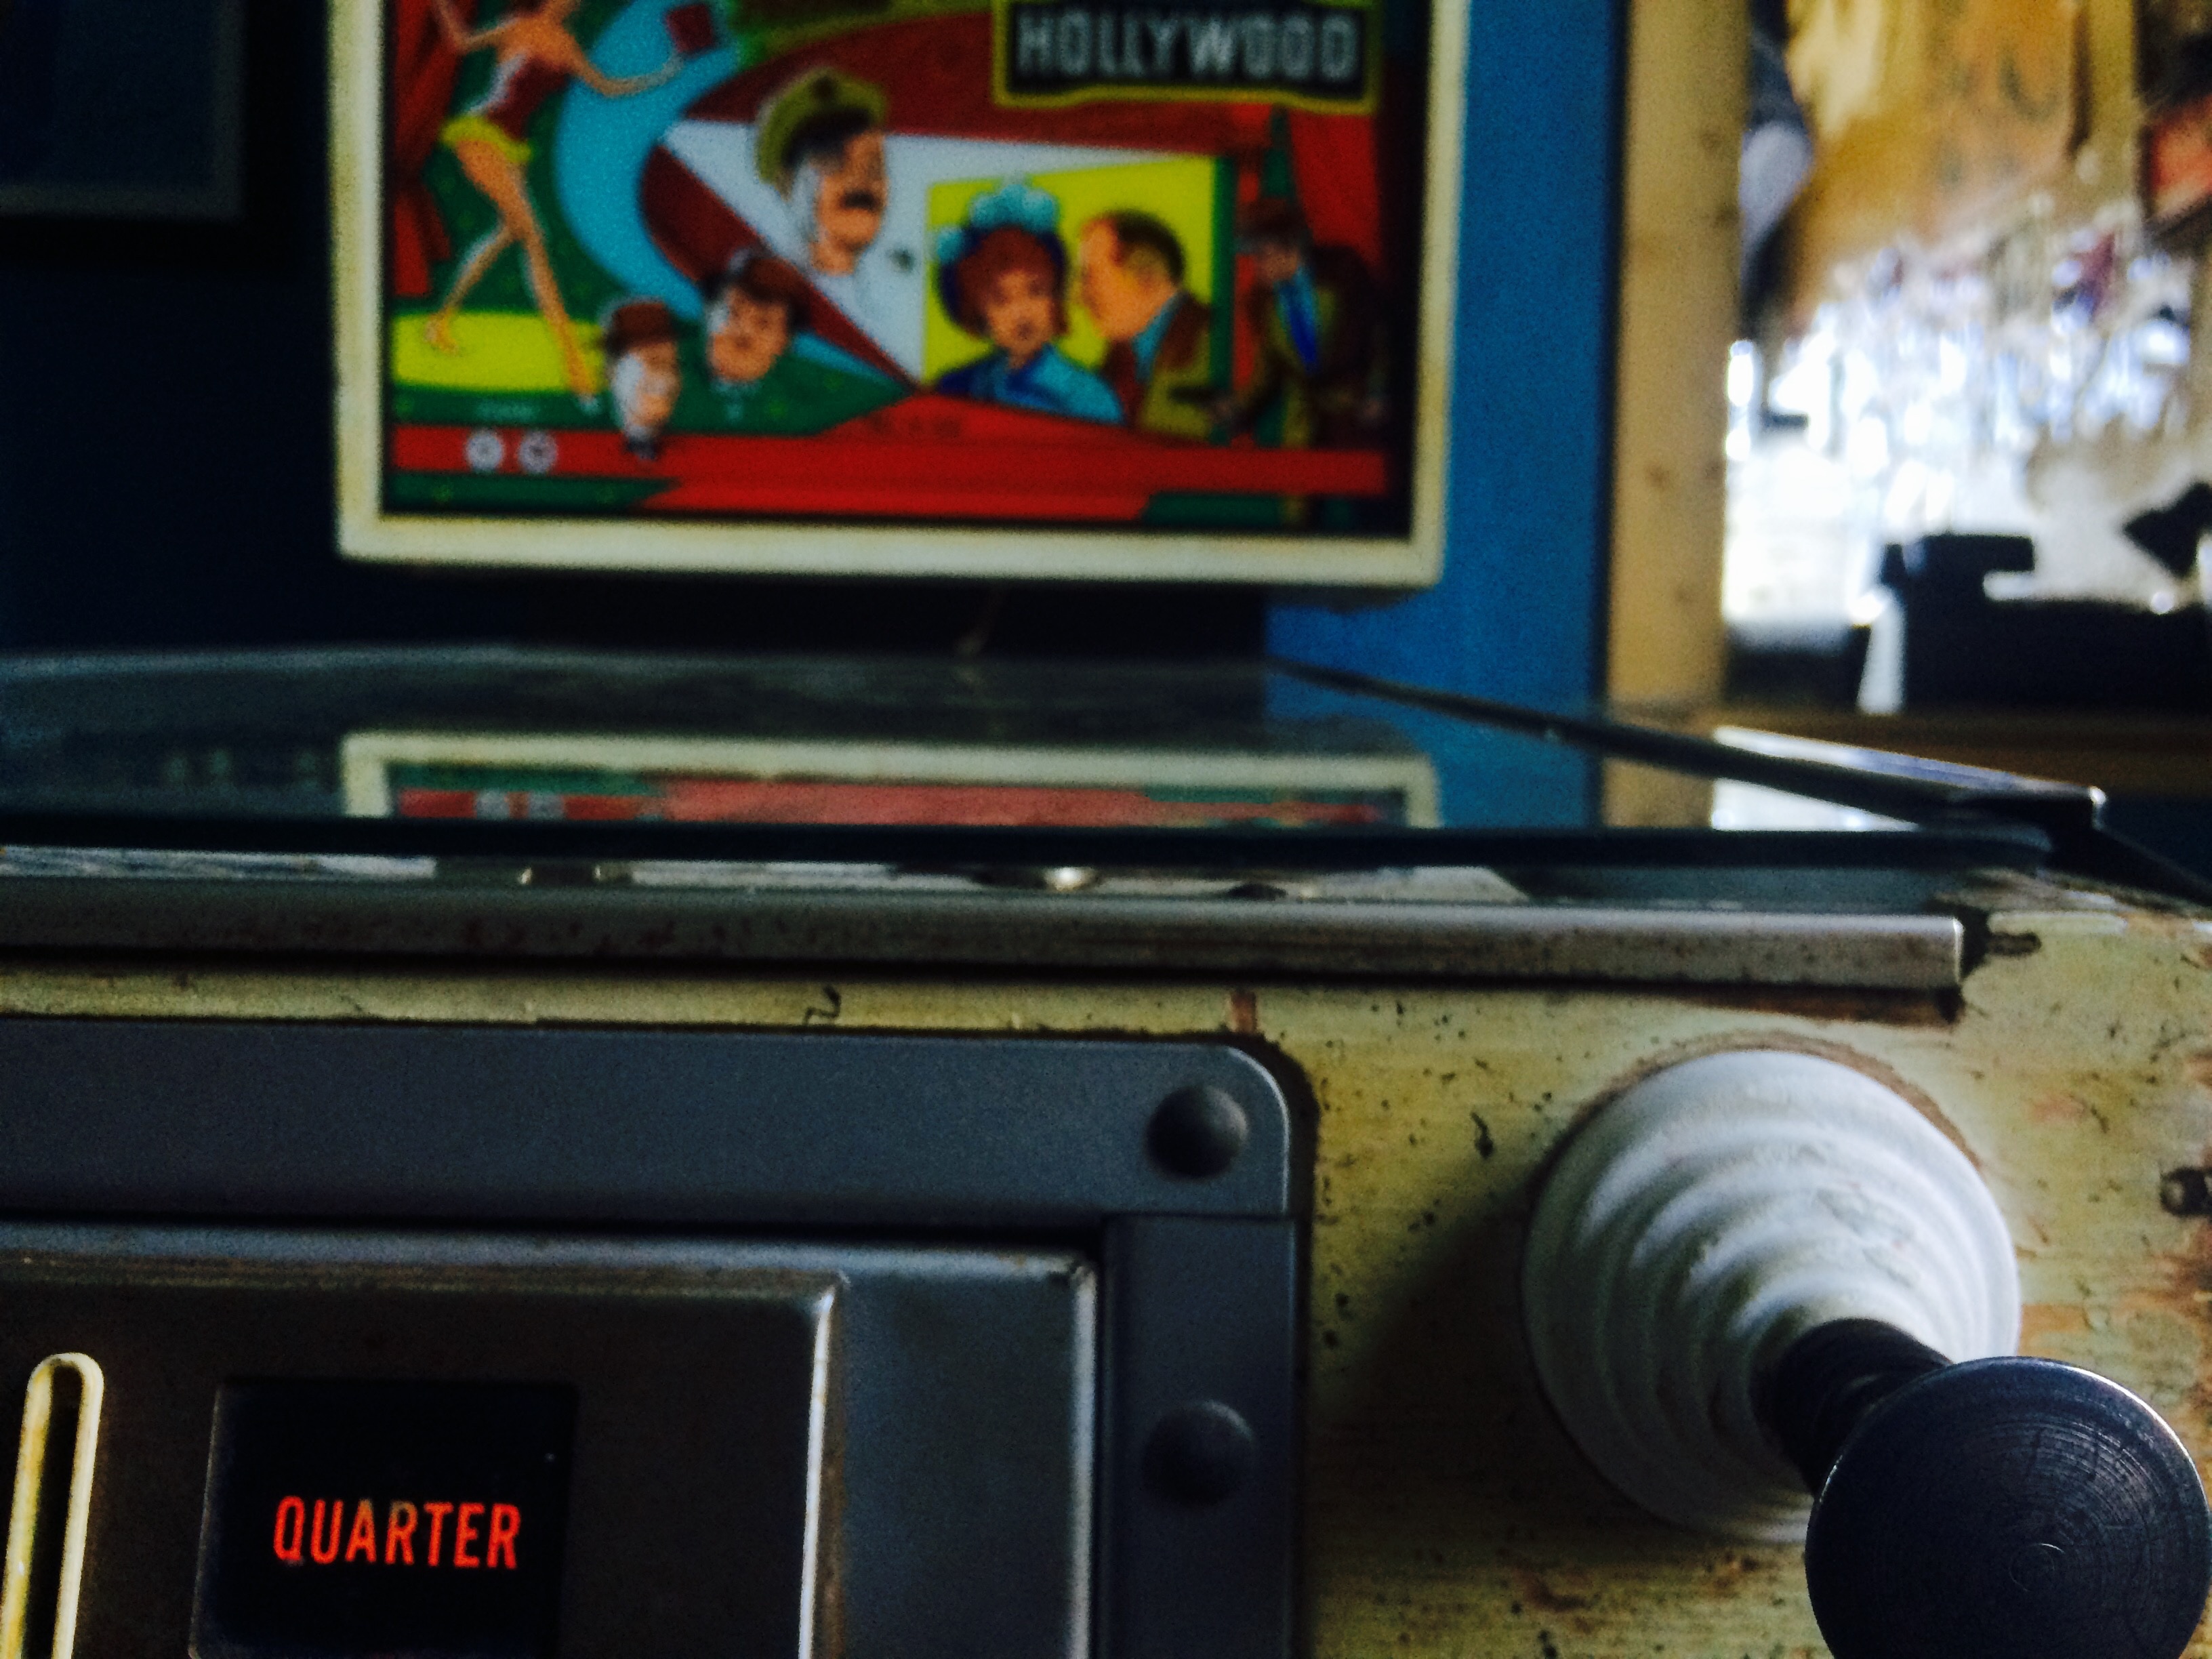
technology, recreation, gadget, games, electronic device